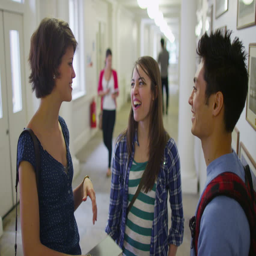
diverse group of university or college students chatting in the hallway as they take a break between classes .